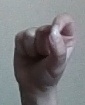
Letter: fa